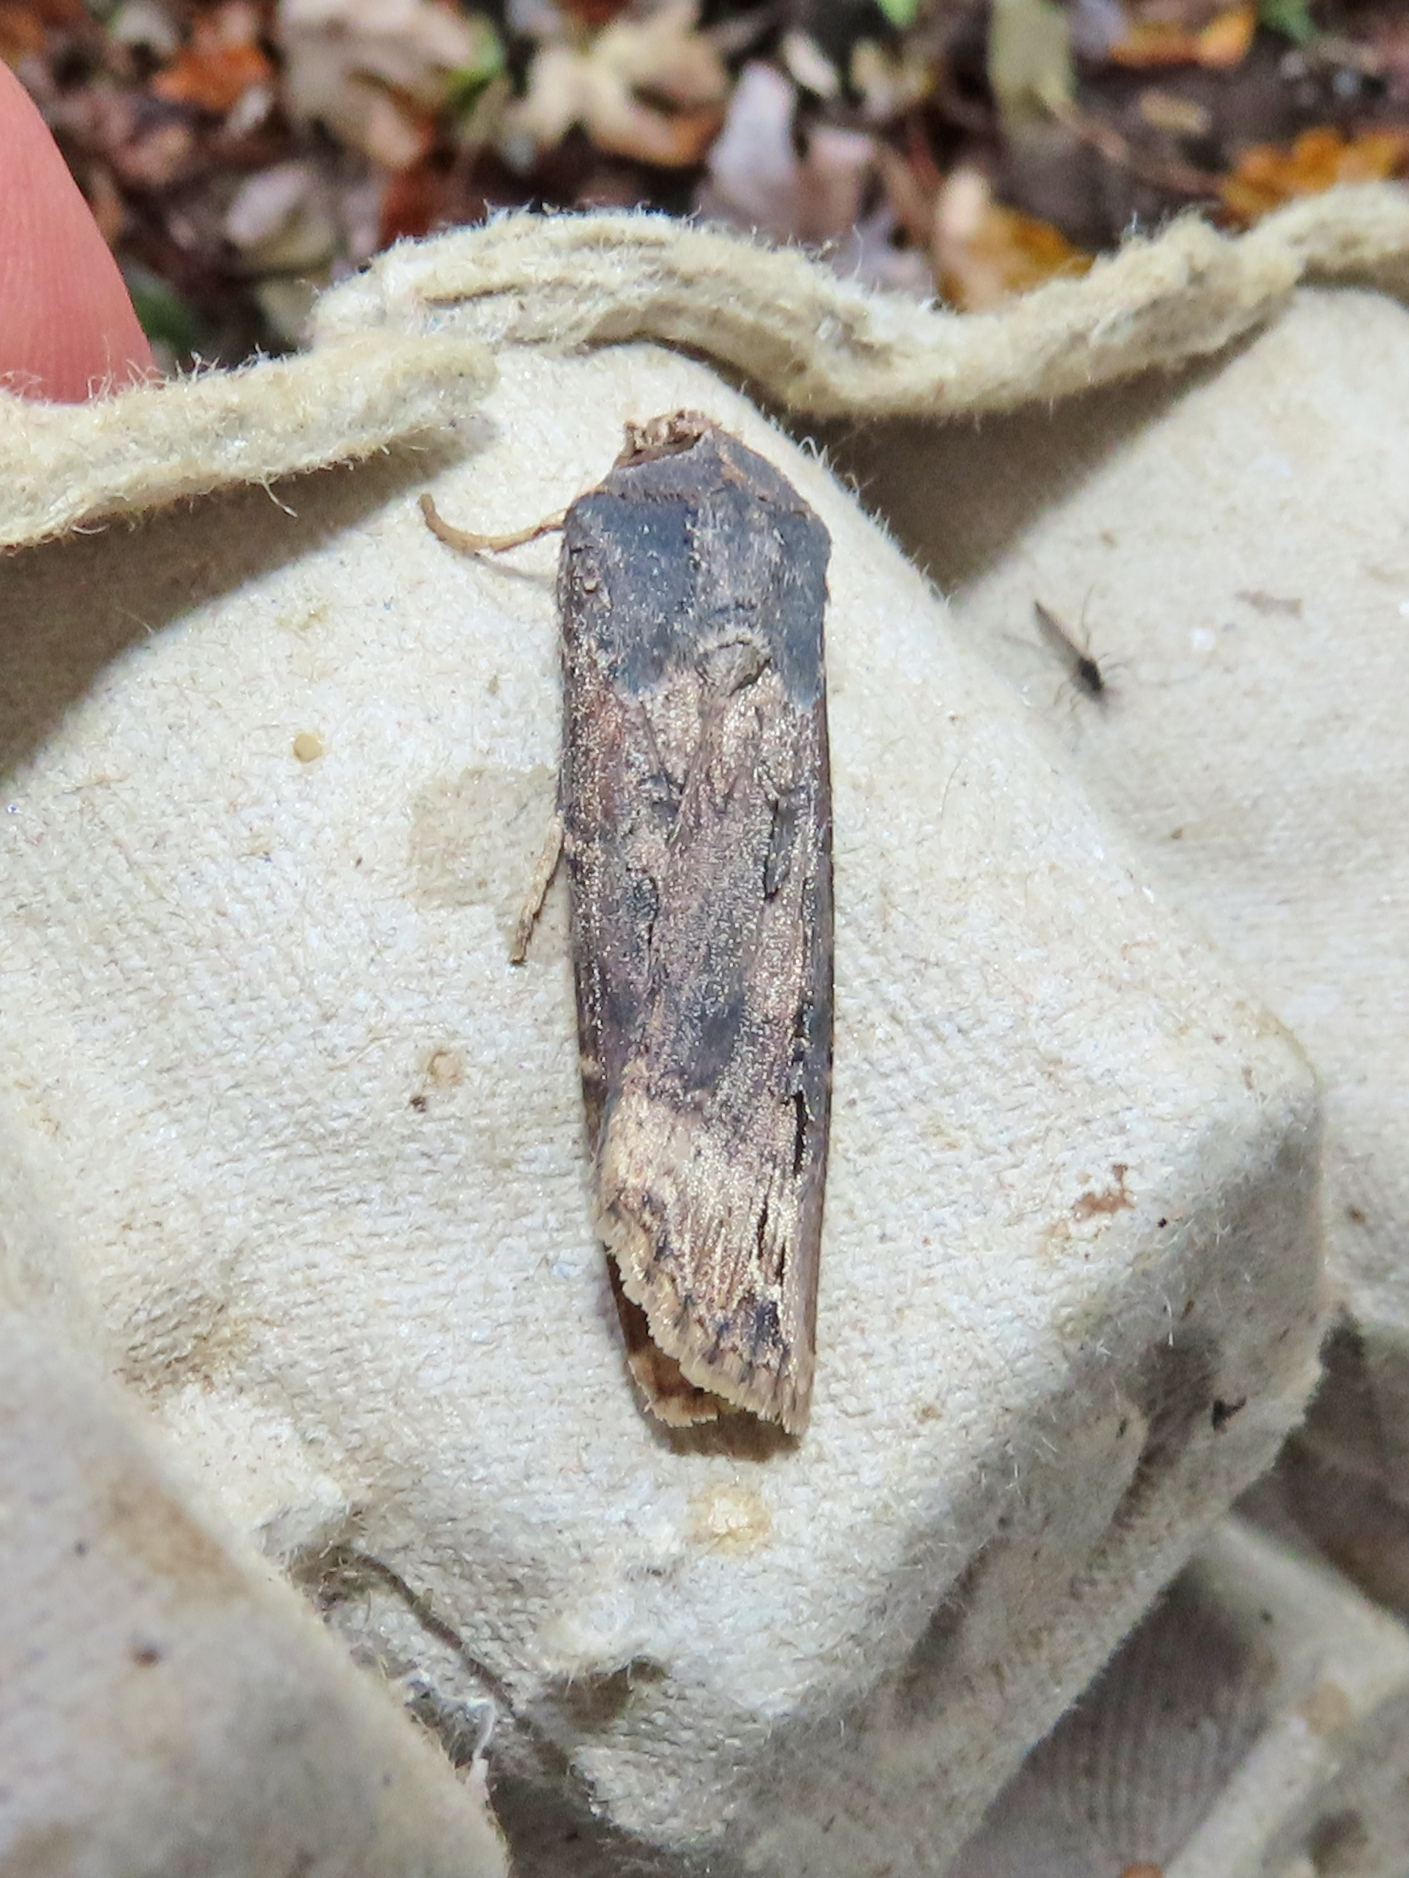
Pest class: cutworms